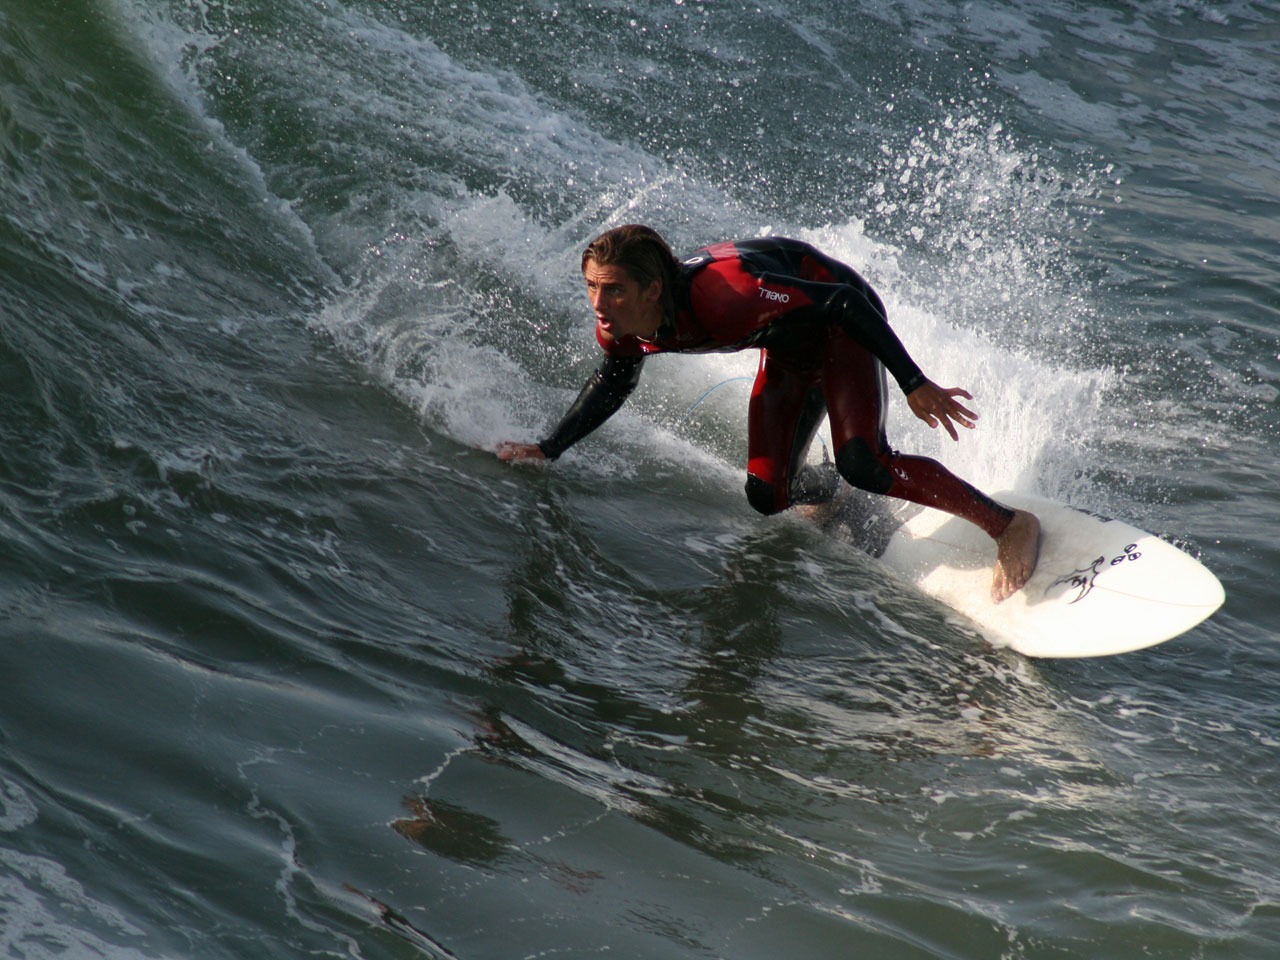
beach, wave, surfer, surfing, sailing, surfboard, extreme sport, california, sports, pacific, huntington, water sport, wind wave, boardsport, surfing equipment and supplies, surface water sports, individual sports, wakesurfing